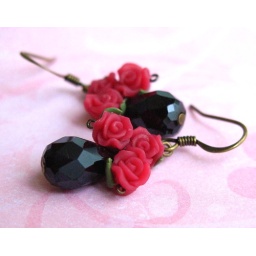
three roses plus glass briolette all wired together by hand.